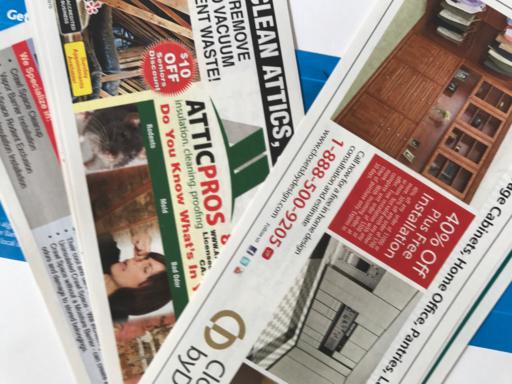
Label: paper